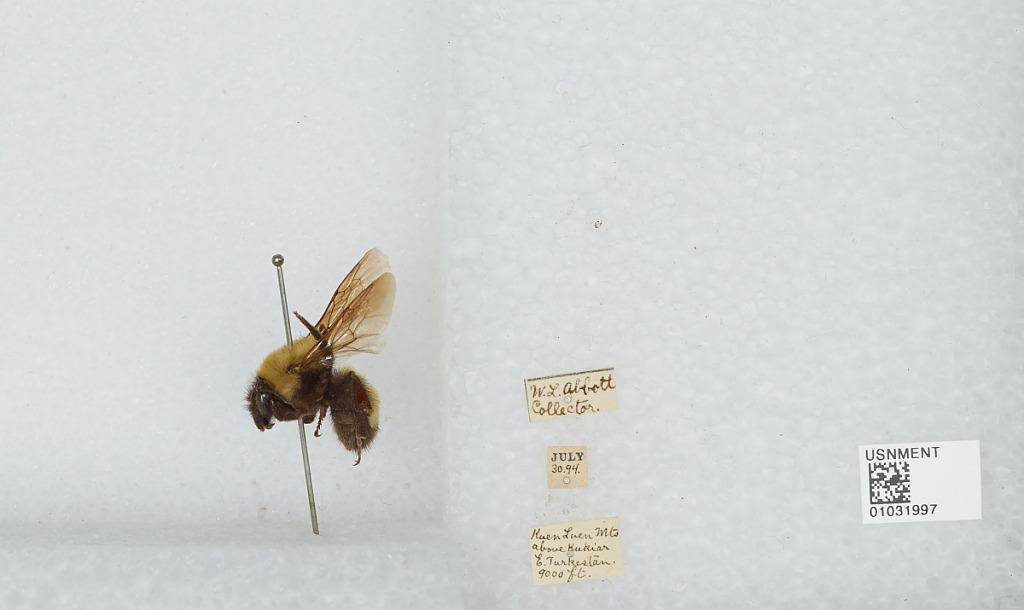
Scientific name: Bombus (Subterraneobombus) melanurus Lepeletier
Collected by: W. Abbott
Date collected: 1894-7-30
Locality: Kuen Luen Mts above Kukiar E. Turkestan